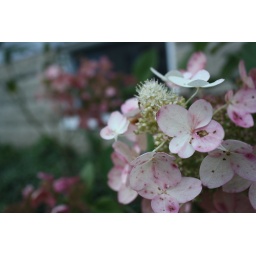
The flowers on a tree near our house